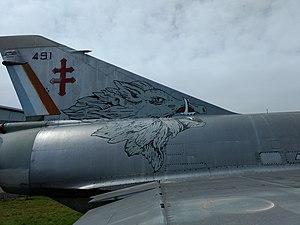
Photo collection personnelle prise à Blagnac.
Le sanglier d'Europe, sanglier d'Eurasie ou plus simplement sanglier, est une espèce de mammifères omnivores, forestiers de la famille des Suidés. Cette espèce abondamment chassée est aussi considérée comme une espèce-ingénieur, capable de développer des stratégies d'adaptation à la pression de chasse, ce qui lui confère parfois un caractère envahissant.